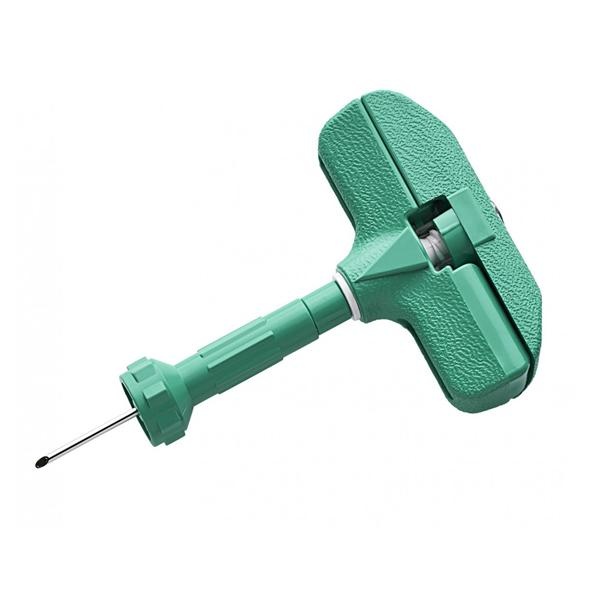
Argon Medical Needle Bone Marrow Aspiration 16Gx2.68" 10/Bx - DBMNI1601
Brand: Argon Medical
Product Description: Needle 16gx2.68" Bone Marrow Aspiration 10/Box Part Number: DBMNI1601 Item : Needle Item Type : Bone Marrow Aspiration Primary LWH : 16gx2.68" Quantity : 10/Box
Category: Business & Industrial > Medical > Medical Instruments > Surgical Needles & Sutures > Surgical Needles